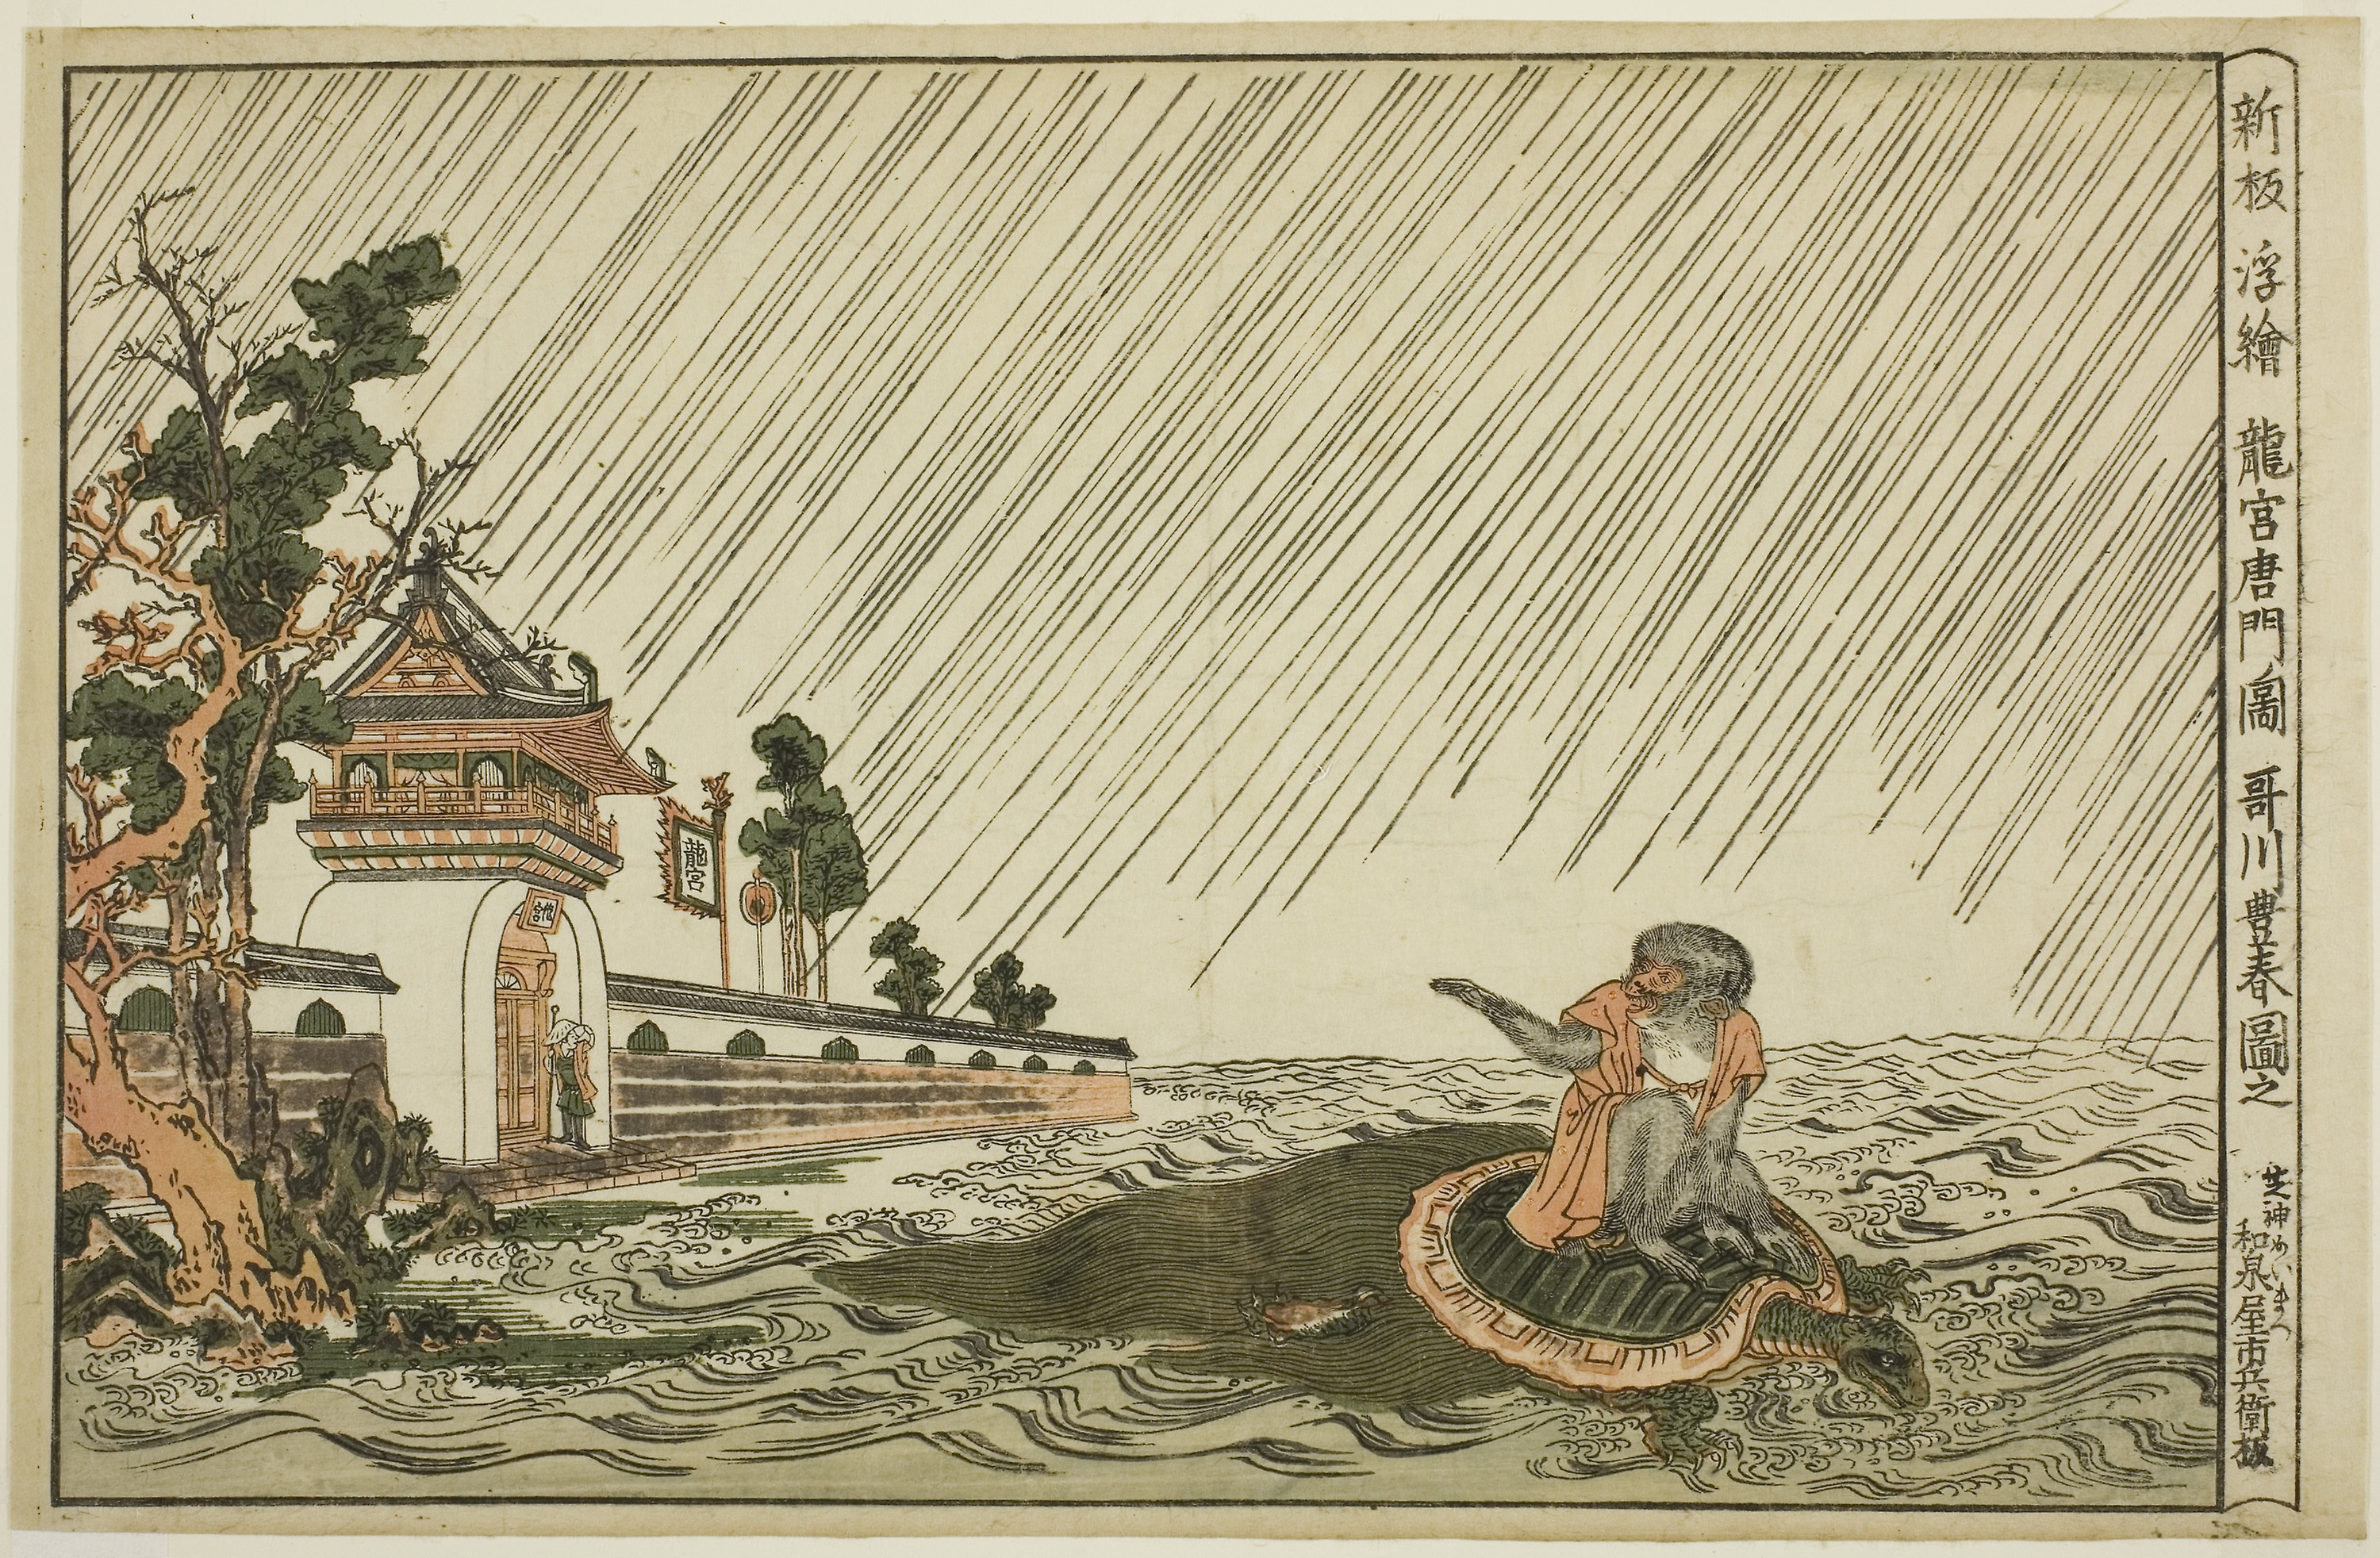
illustration, art, painting